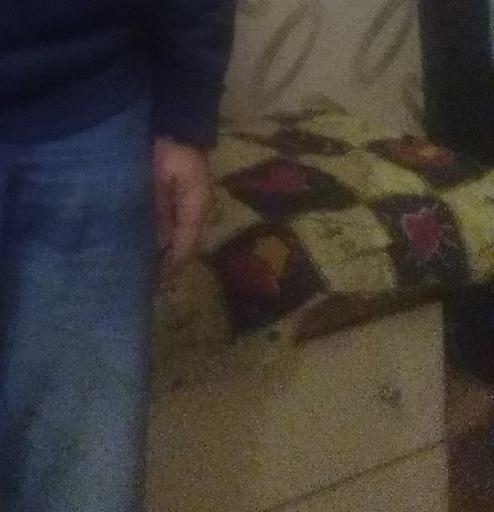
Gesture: no_gesture